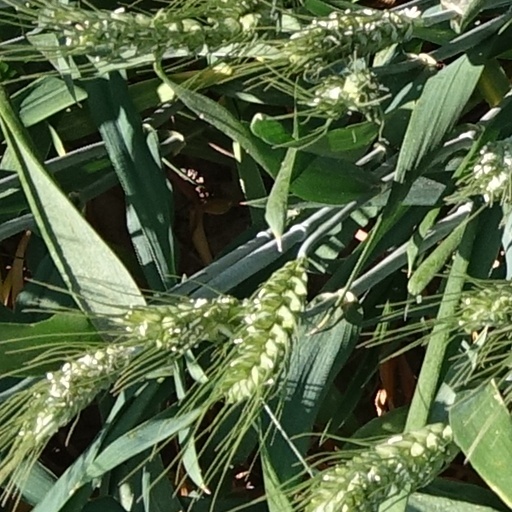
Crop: wheat